Debate

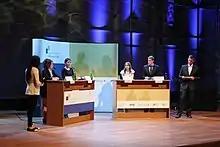
Finalists in the German-language Jugend debattiert international debating contest

In competitive debates, teams compete against each other and are judged the winner by a list of criteria that is usually based around the concepts of "content, style, and strategy". There are numerous styles of competitive debating, organizations, and rules, and competitive debates are held across the world at all levels.